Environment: real
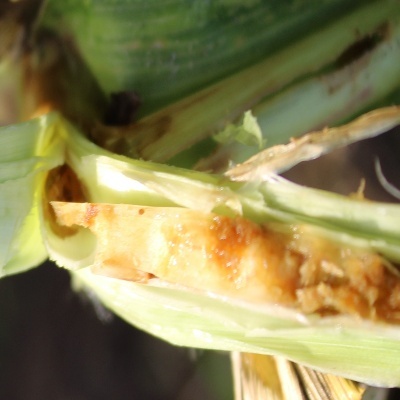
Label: fall_armyworm